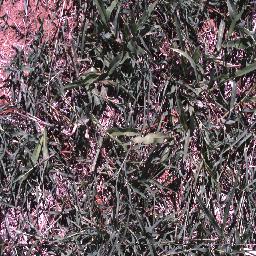
Label: negative